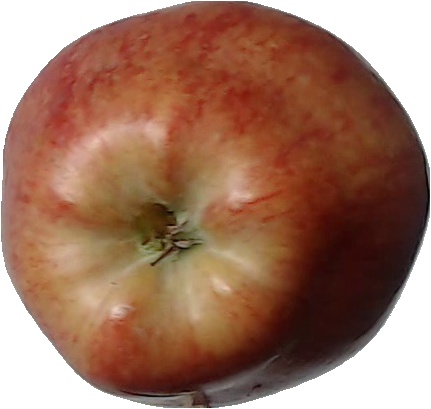
Label: apple_red_1